Academy of Country Music Awards

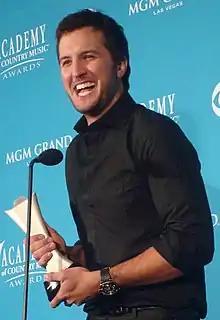

Voting members of the Academy of Country Music (ACM) elect the nominees. In 2016, after an eight-year experiment intended to improve consumer engagement, the ACM announced its decision to abandon fan-voting for Entertainer of the Year and its three new-artist categories, thanks to the cost of participation and several rifts that had developed among artists. The program was controversial from the start and included the web ballot stuffing encouragement infamous among awards of the same type presented in other ceremonies. Kenny Chesney, after winning the first fan vote for entertainer in 2008, criticized the process backstage, complaining that instead of acknowledging artists' hard work, the vote had devolved into a marketing contest that rewarded people for "seeing how hard you can push people's buttons on the Internet." The winner, for example, of entertainer will now be voted on by the same people who select the male or female vocalist winner.